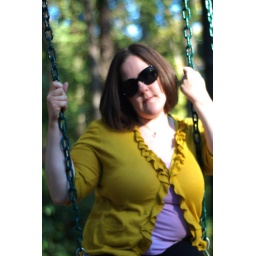
yellow sweater - jcrewred violet top - dress barnblack pants - kohl'sshades - nine westnecklace - made by yours truly